Bay Street

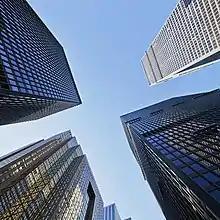
Office towers for BMO, Scotiabank, CIBC and TD Bank from the intersection of Bay and King Street

The street was originally known as Bear Street because of frequent bear sightings in the early history of Toronto. It was renamed Bay Street in 1797 from the fact that it connected Lot Street (present-day Queen Street West) to a bay at the Toronto Harbour. In the 19th century, the intersection of Bay and King Street was home to Toronto's major newspapers: the Mail Building, the old Toronto Star Building, and the William H. Wright Building (old "Globe and Mail" headquarters) were all located near the intersection.